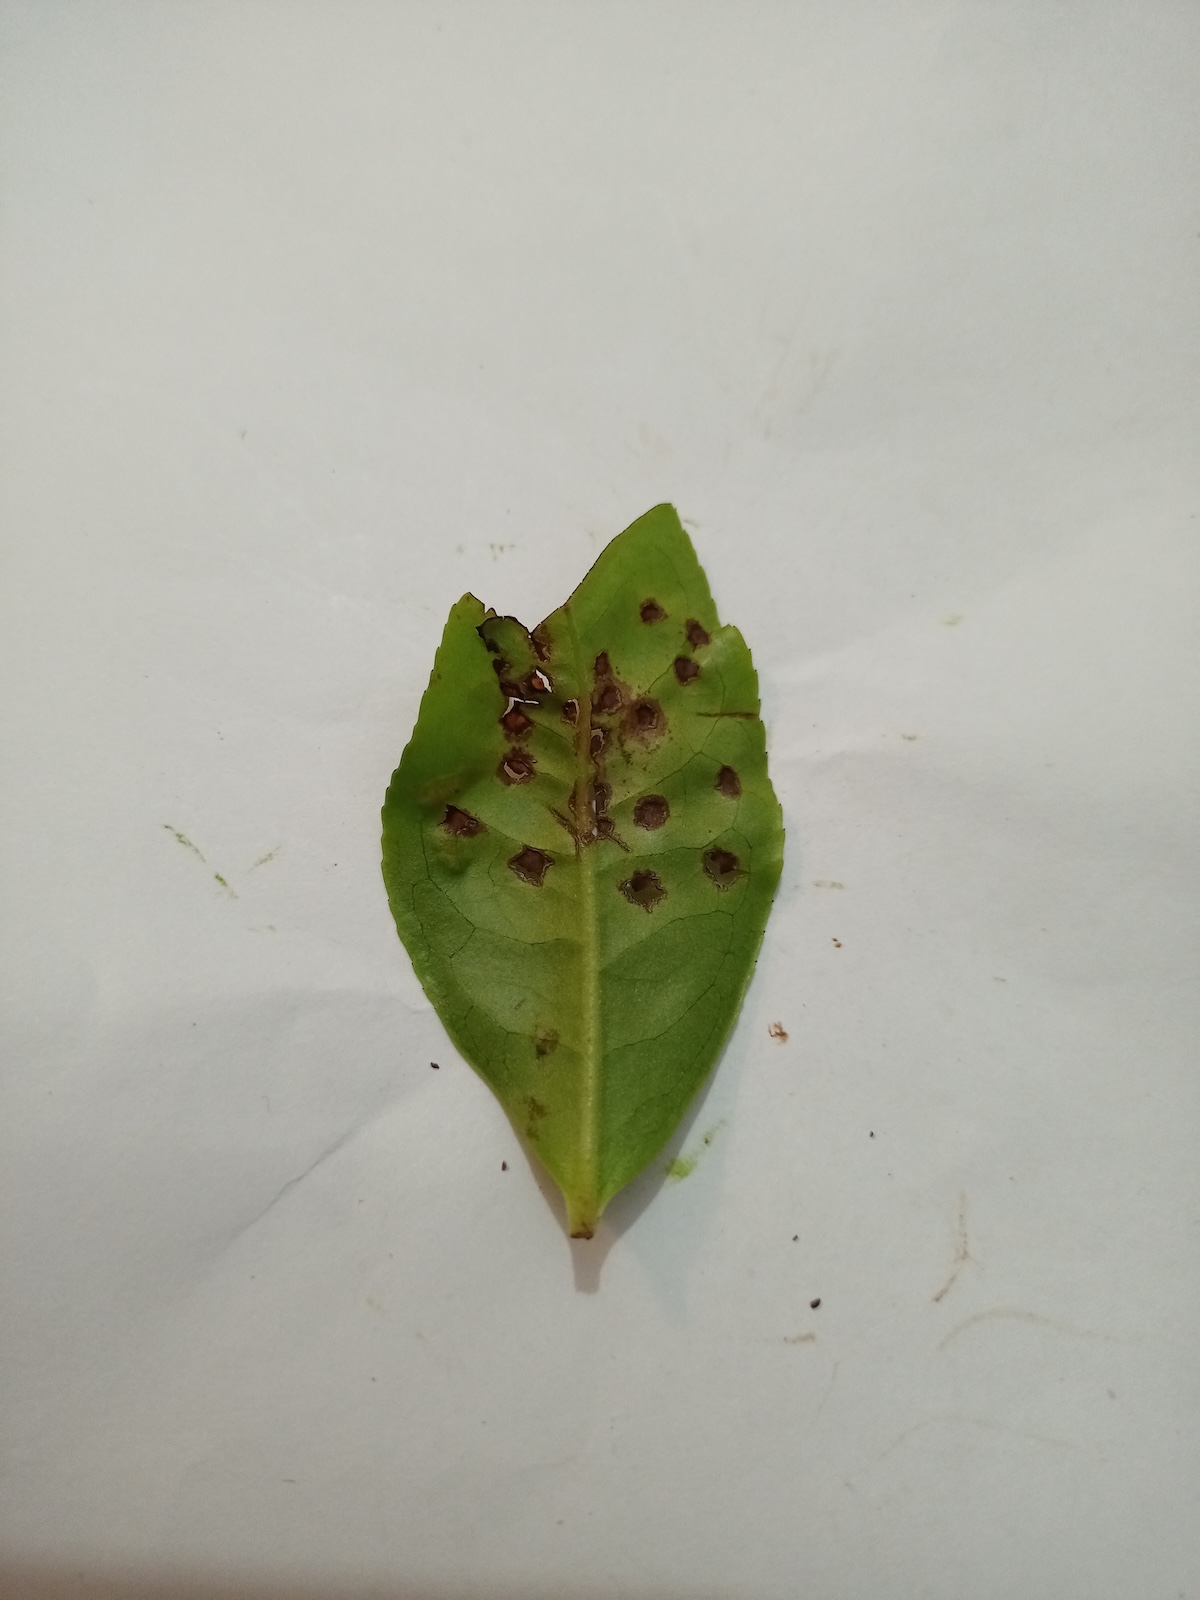
Label: Helopeltis